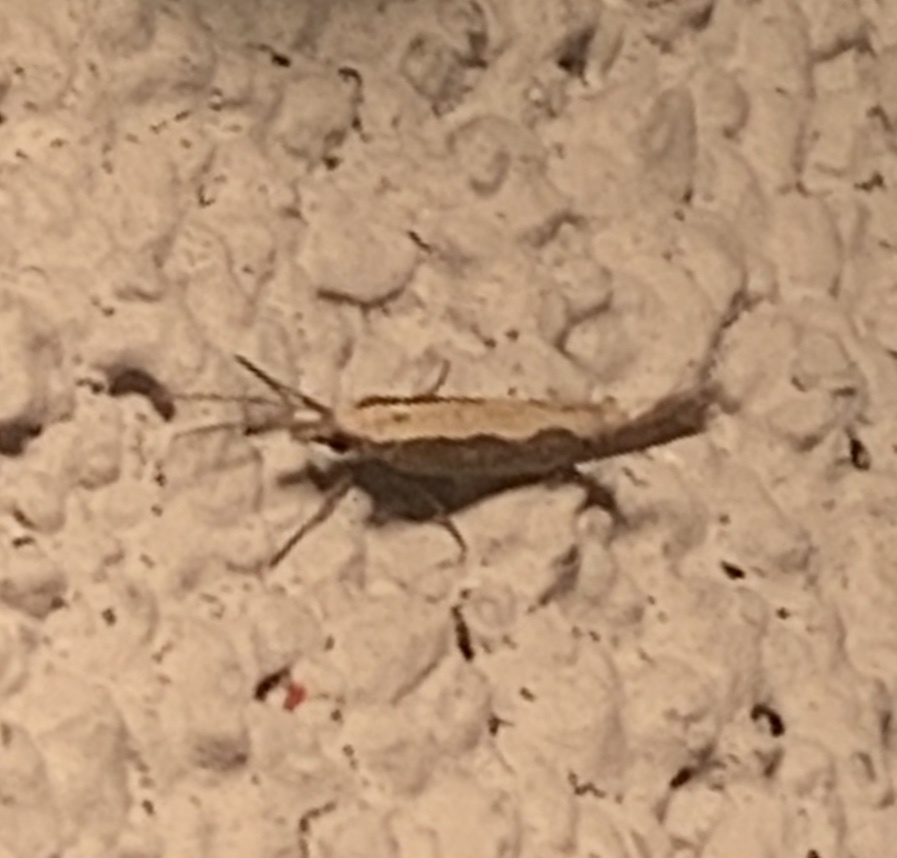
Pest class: diamondback_moth